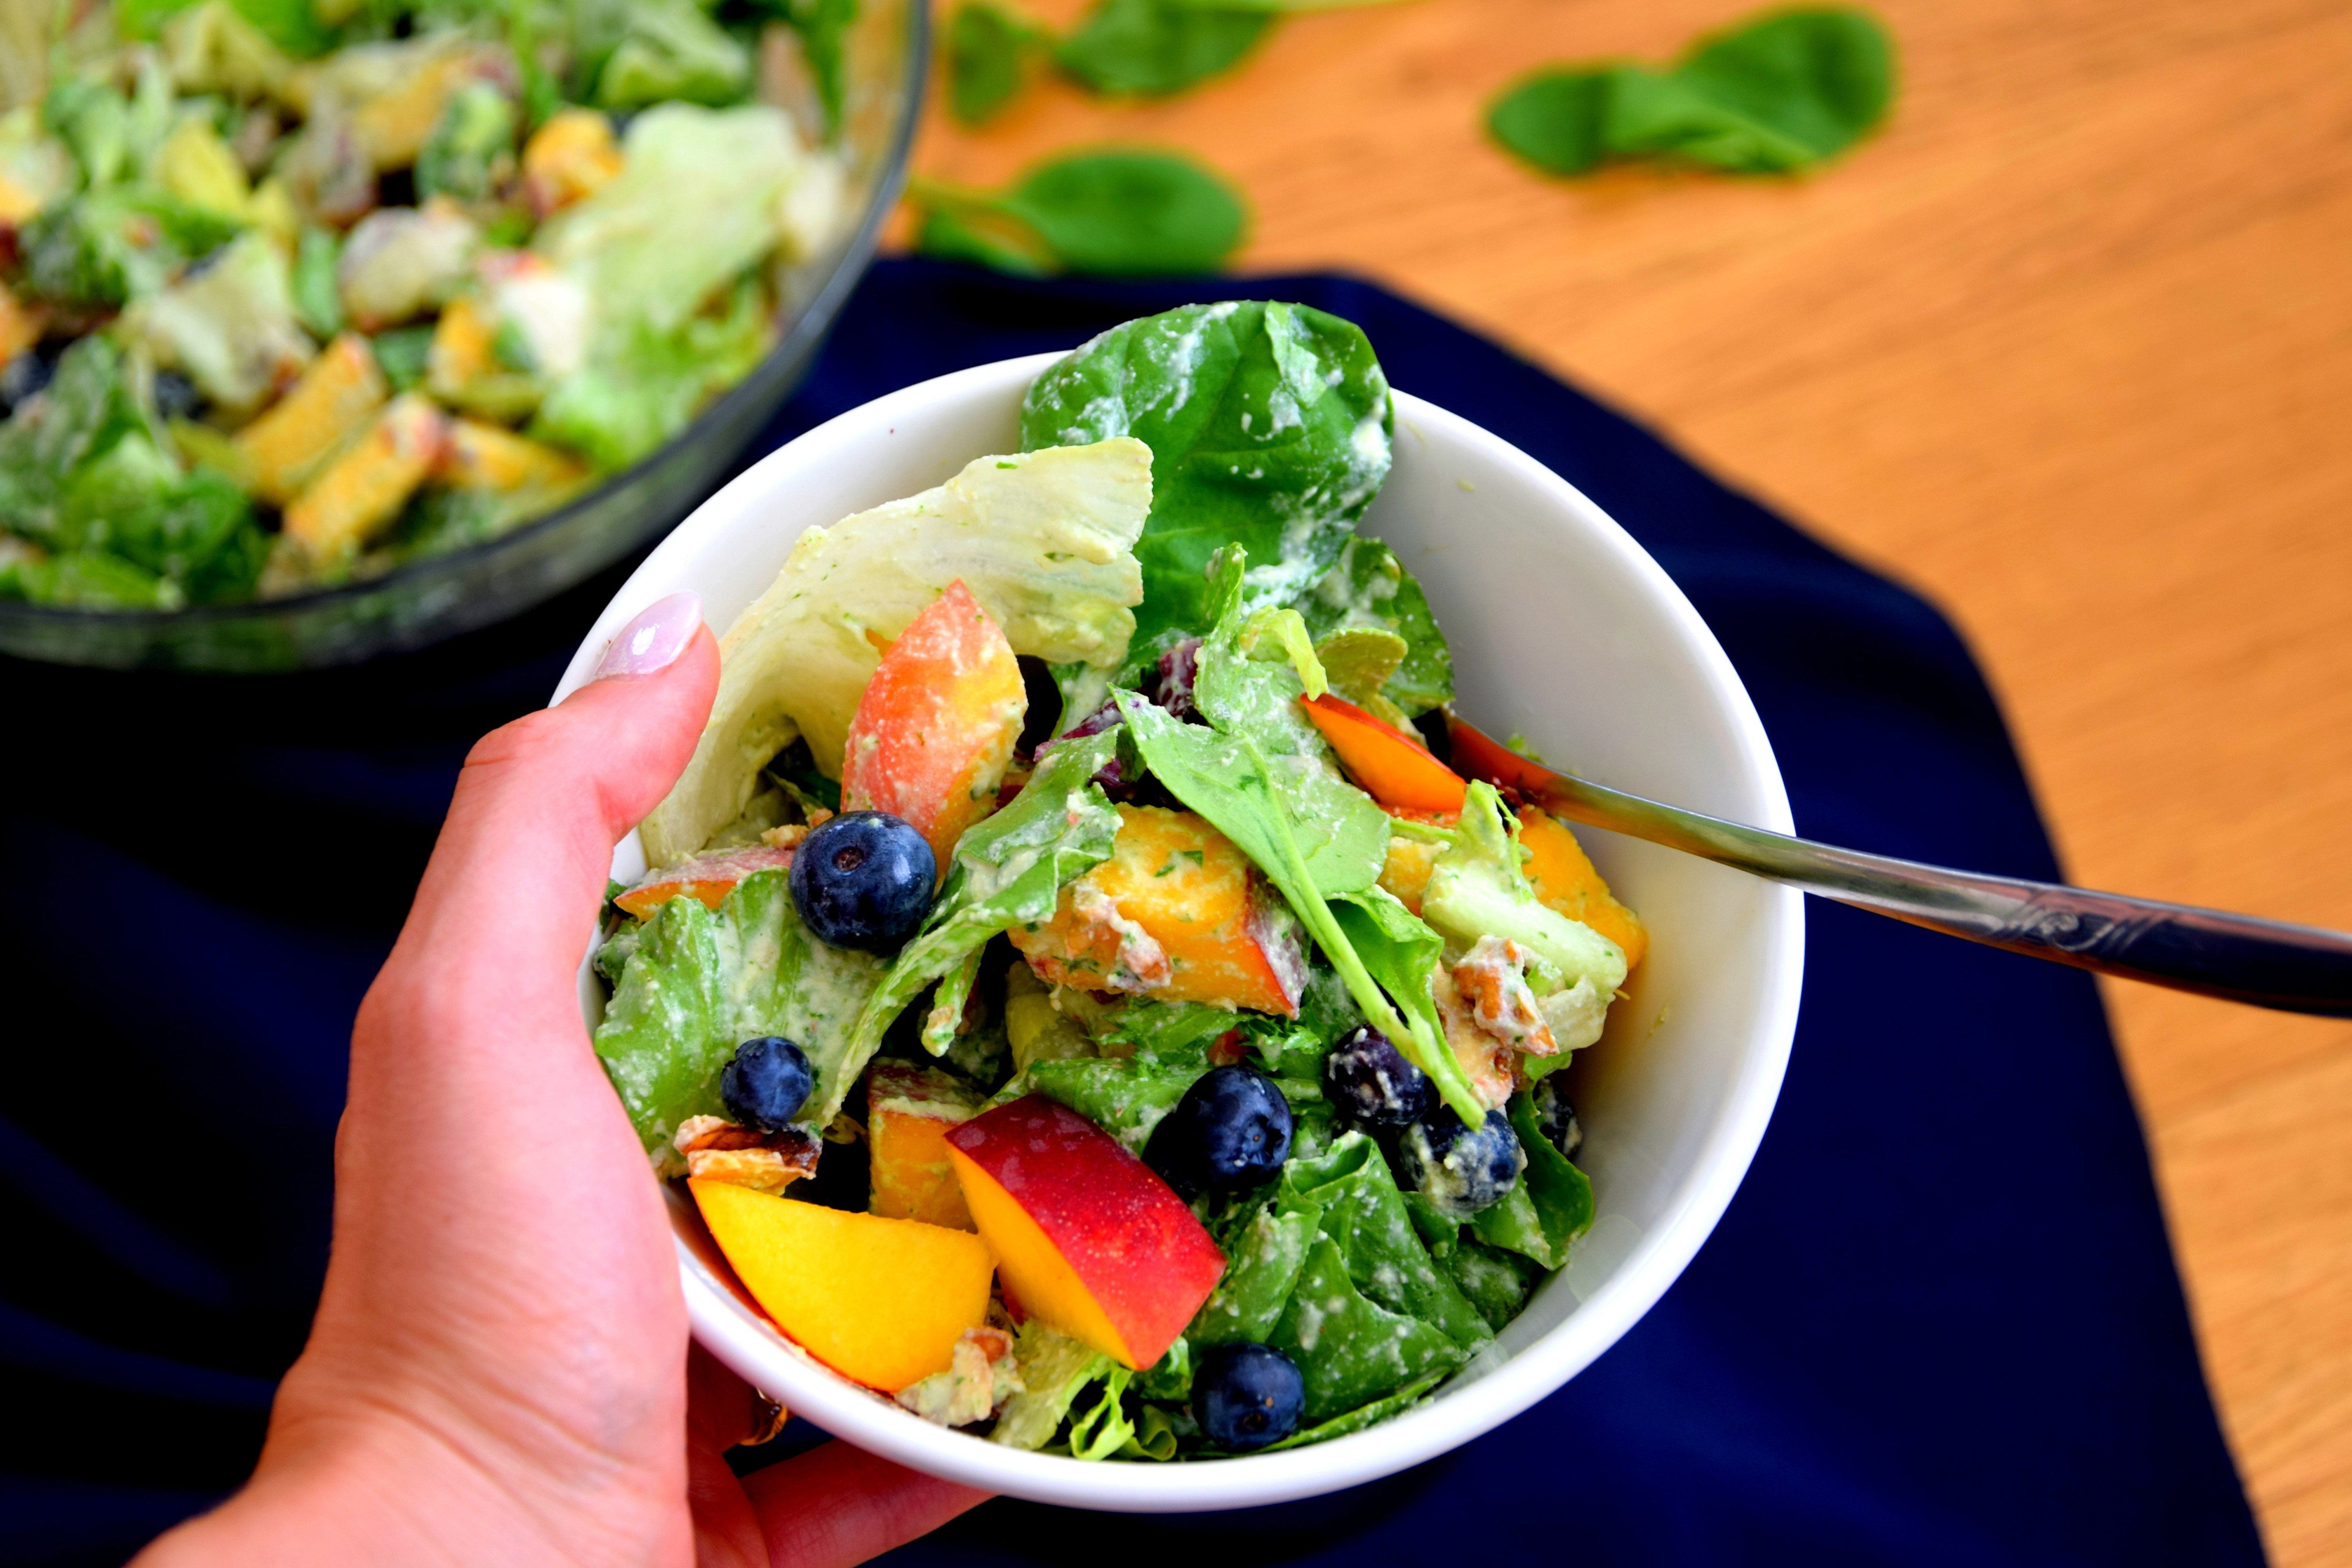
dish, food, cuisine, garden salad, salad, ingredient, spinach salad, vegetable, leaf vegetable, produce, vegetarian food, superfood, recipe, lunch, spring greens, vegan nutrition, spinach, cruciferous vegetables, meal, meat, greek salad, greek food, Chinese chicken salad